Putnam, New York

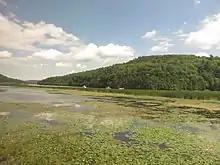
Lake Champlain near Putnam viewed from the Adirondack Amtrak train

According to the United States Census Bureau, the town has a total area of , of which is land and (6.49%) is water.